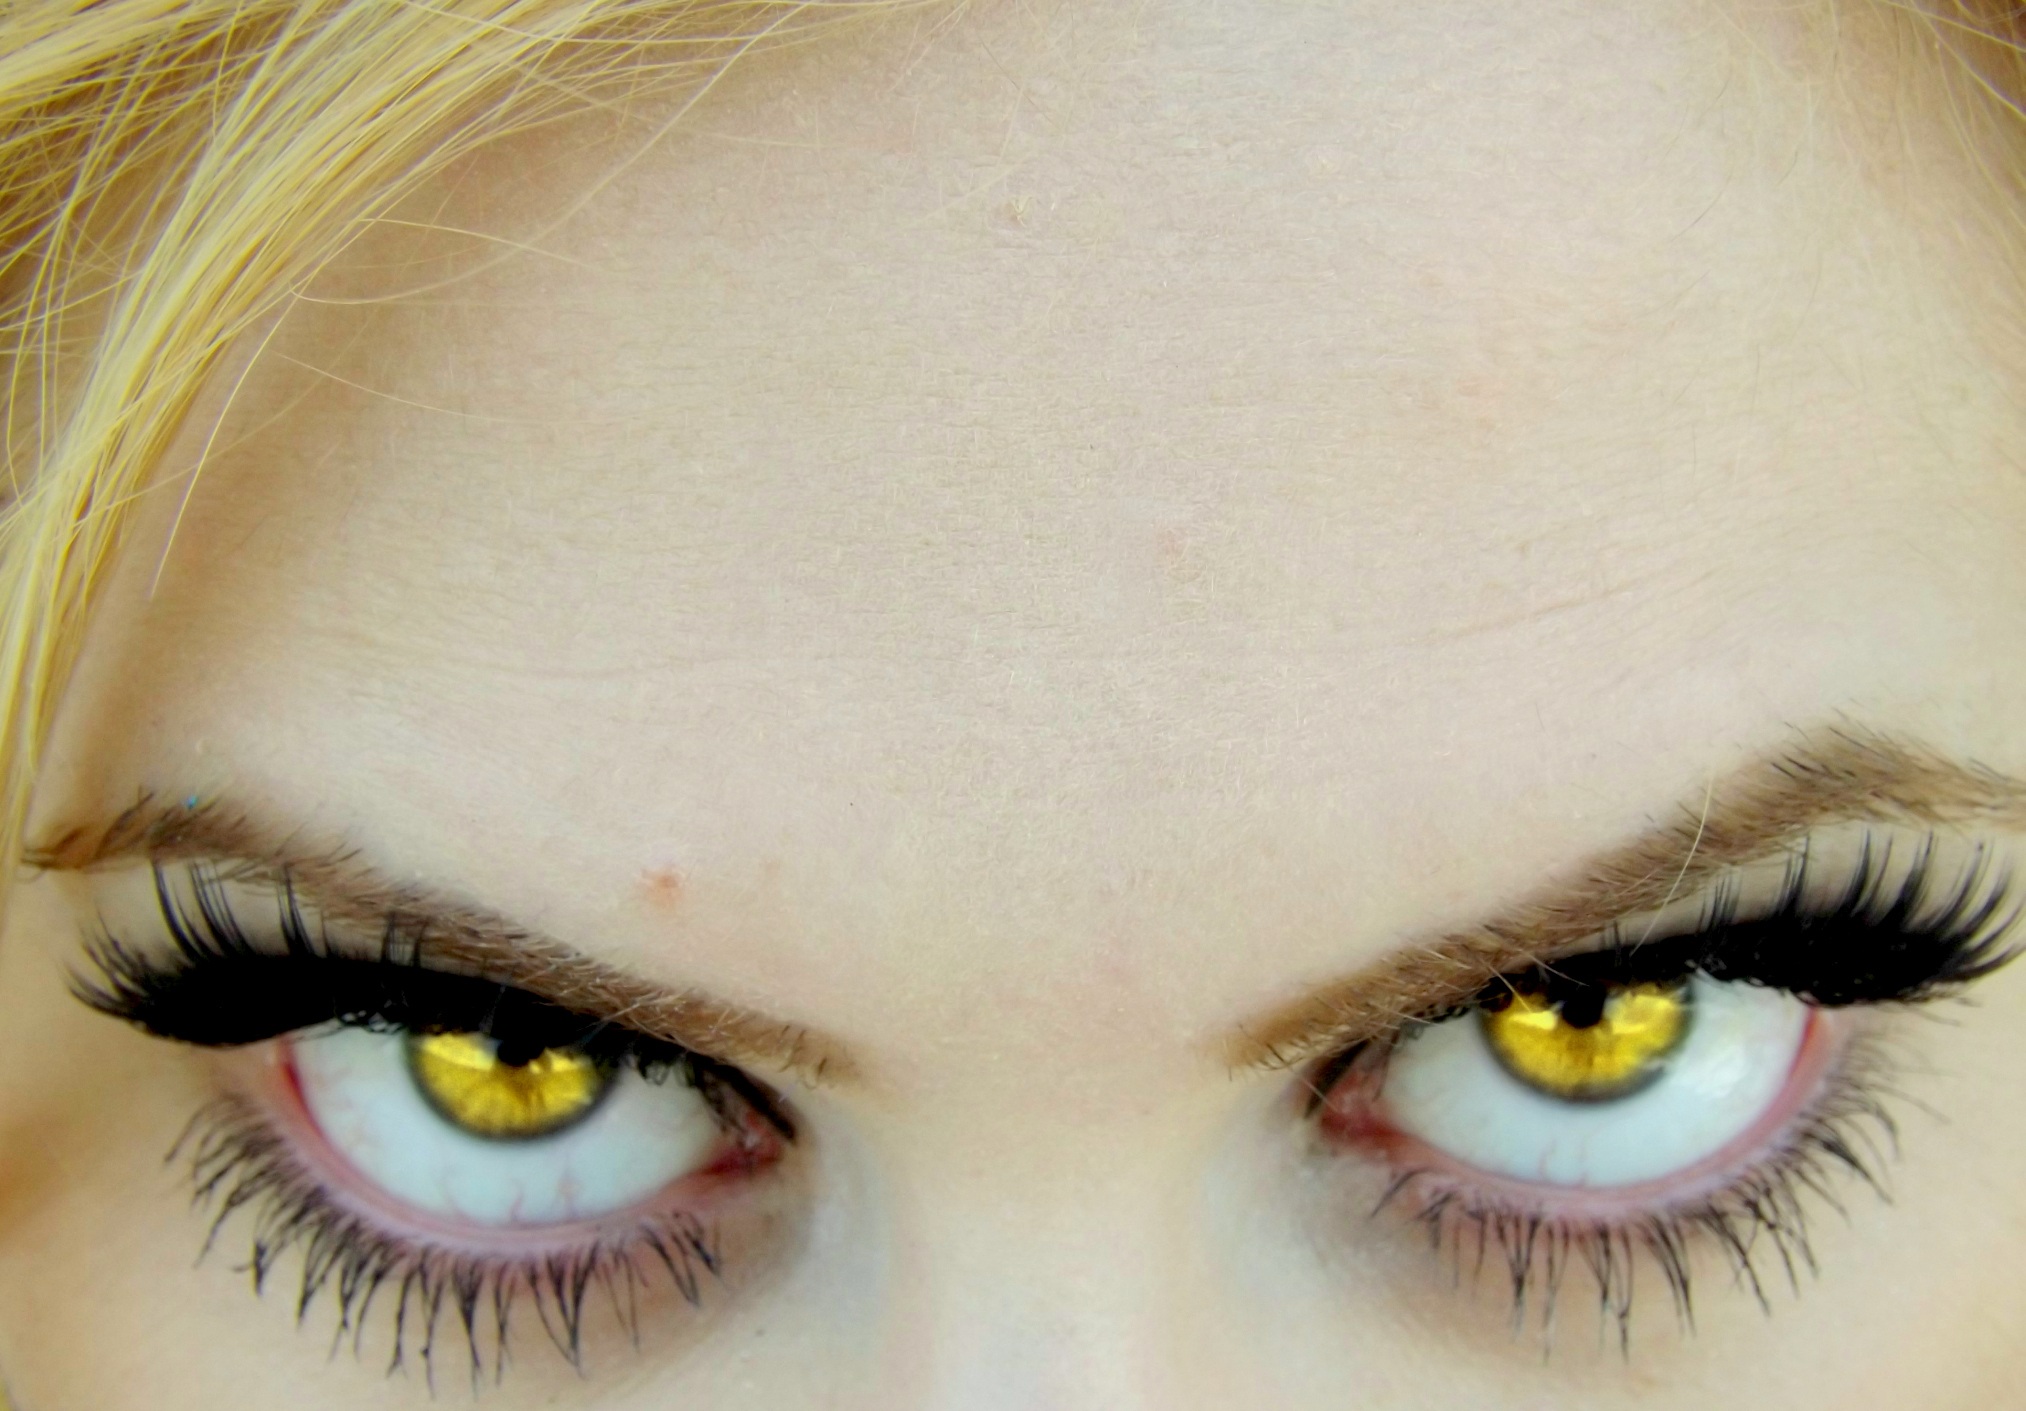
hair, green, color, lip, hairstyle, eyebrow, eyelash, close up, human body, face, nose, eye, glasses, head, skin, beauty, organ, vampire, cosmetics, gene, vision care, eyelash extensions